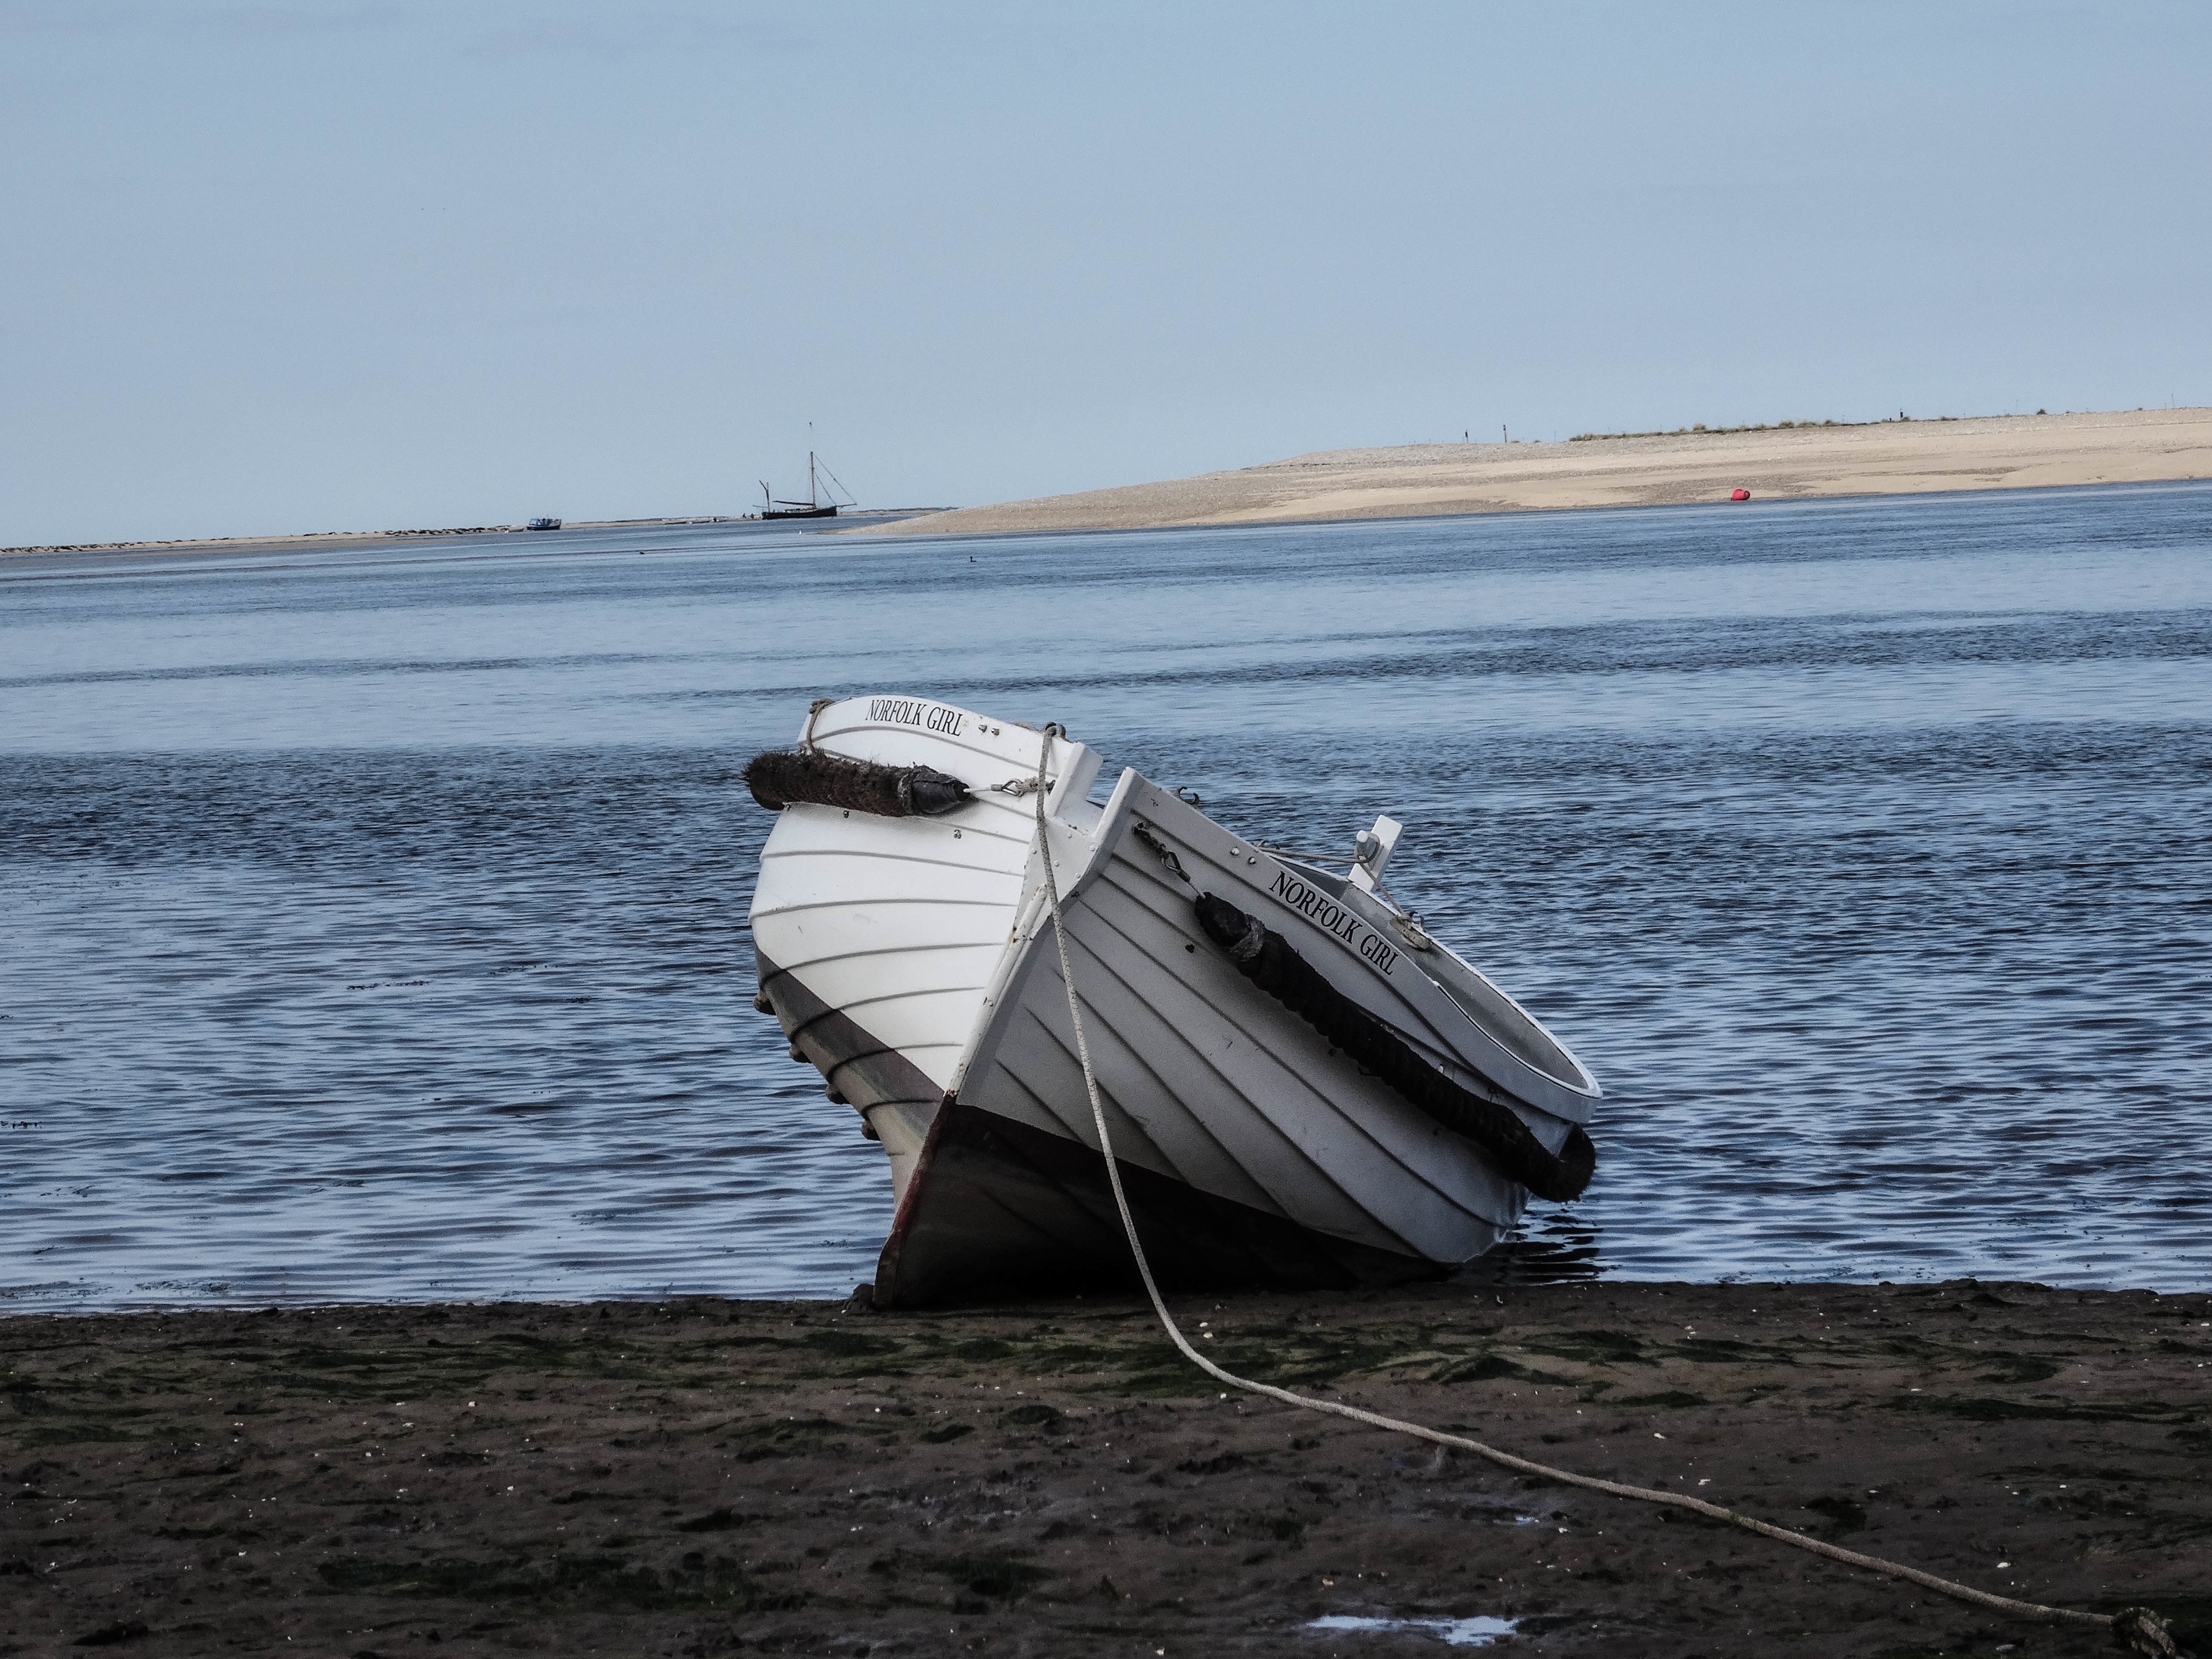
beach, sea, coast, water, ocean, boat, shore, wave, vehicle, bay, boating, watercraft, watercraft rowing